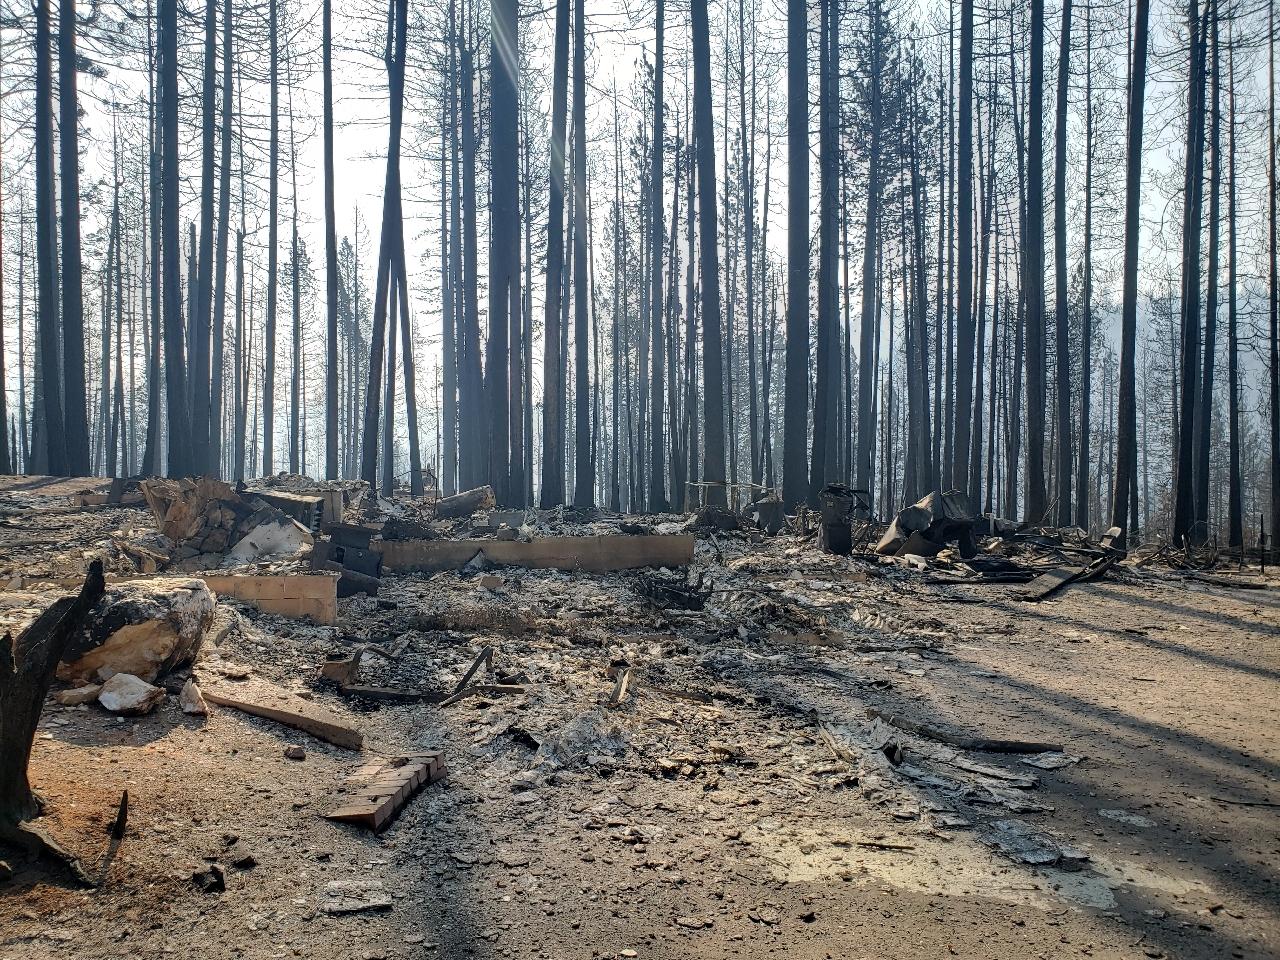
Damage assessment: destroyed